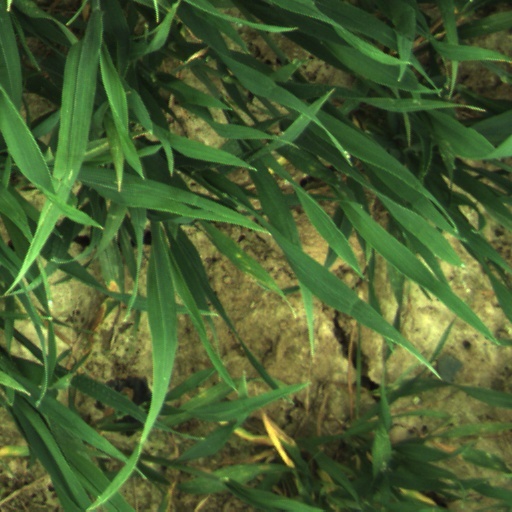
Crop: wheat